Lomnice nad Popelkou

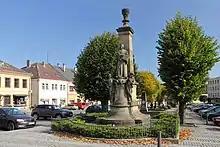
Monument of Jan Hus on Husovo Square

The first written mention of Lomnice nad Popelkou written between 1308 and 1314 is in "Chronicle of Dalimil", where there is written about the origin of the town's coat of arms in 1242. Due to the harsh climatic conditions, Lomnice area was colonized at the turn of the 12th and 13th centuries. The first documented owner was Albrecht of Waldstein in 1308. The Waldstein family owned Lomnice until the end of the 14th century. In that time Lomnice was already referred to as a town and was acquired by Knights of Košík.